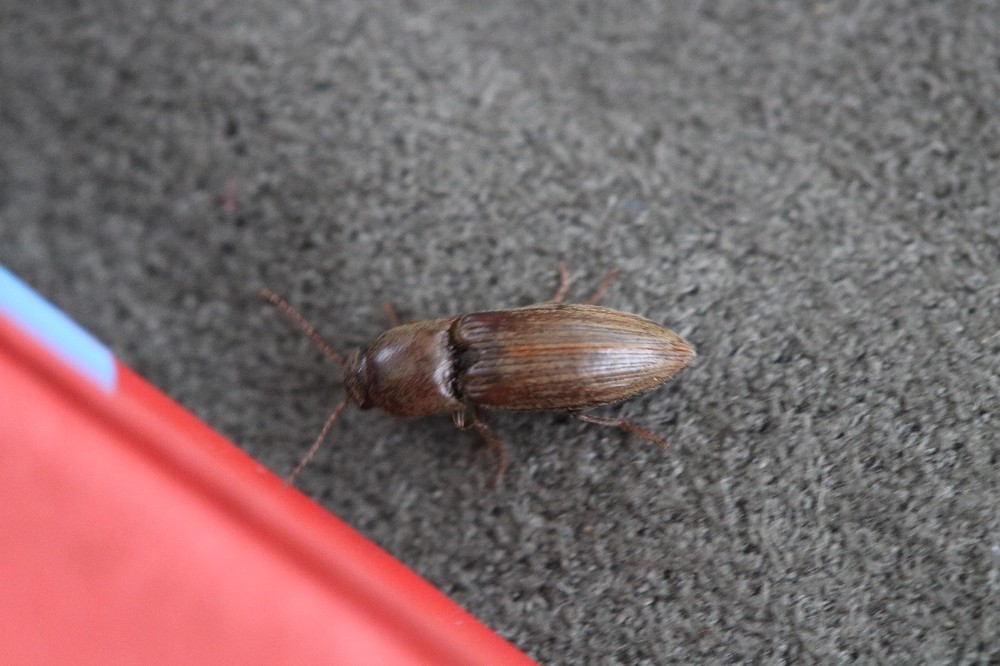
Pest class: clickbeetles_wireworms